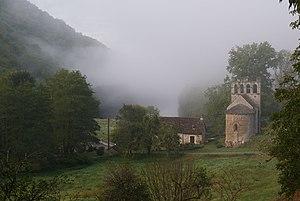
Vallée de la Dordogne vue de Glény
Servières-le-Château est une commune française située dans le département de la Corrèze, en région Nouvelle-Aquitaine.